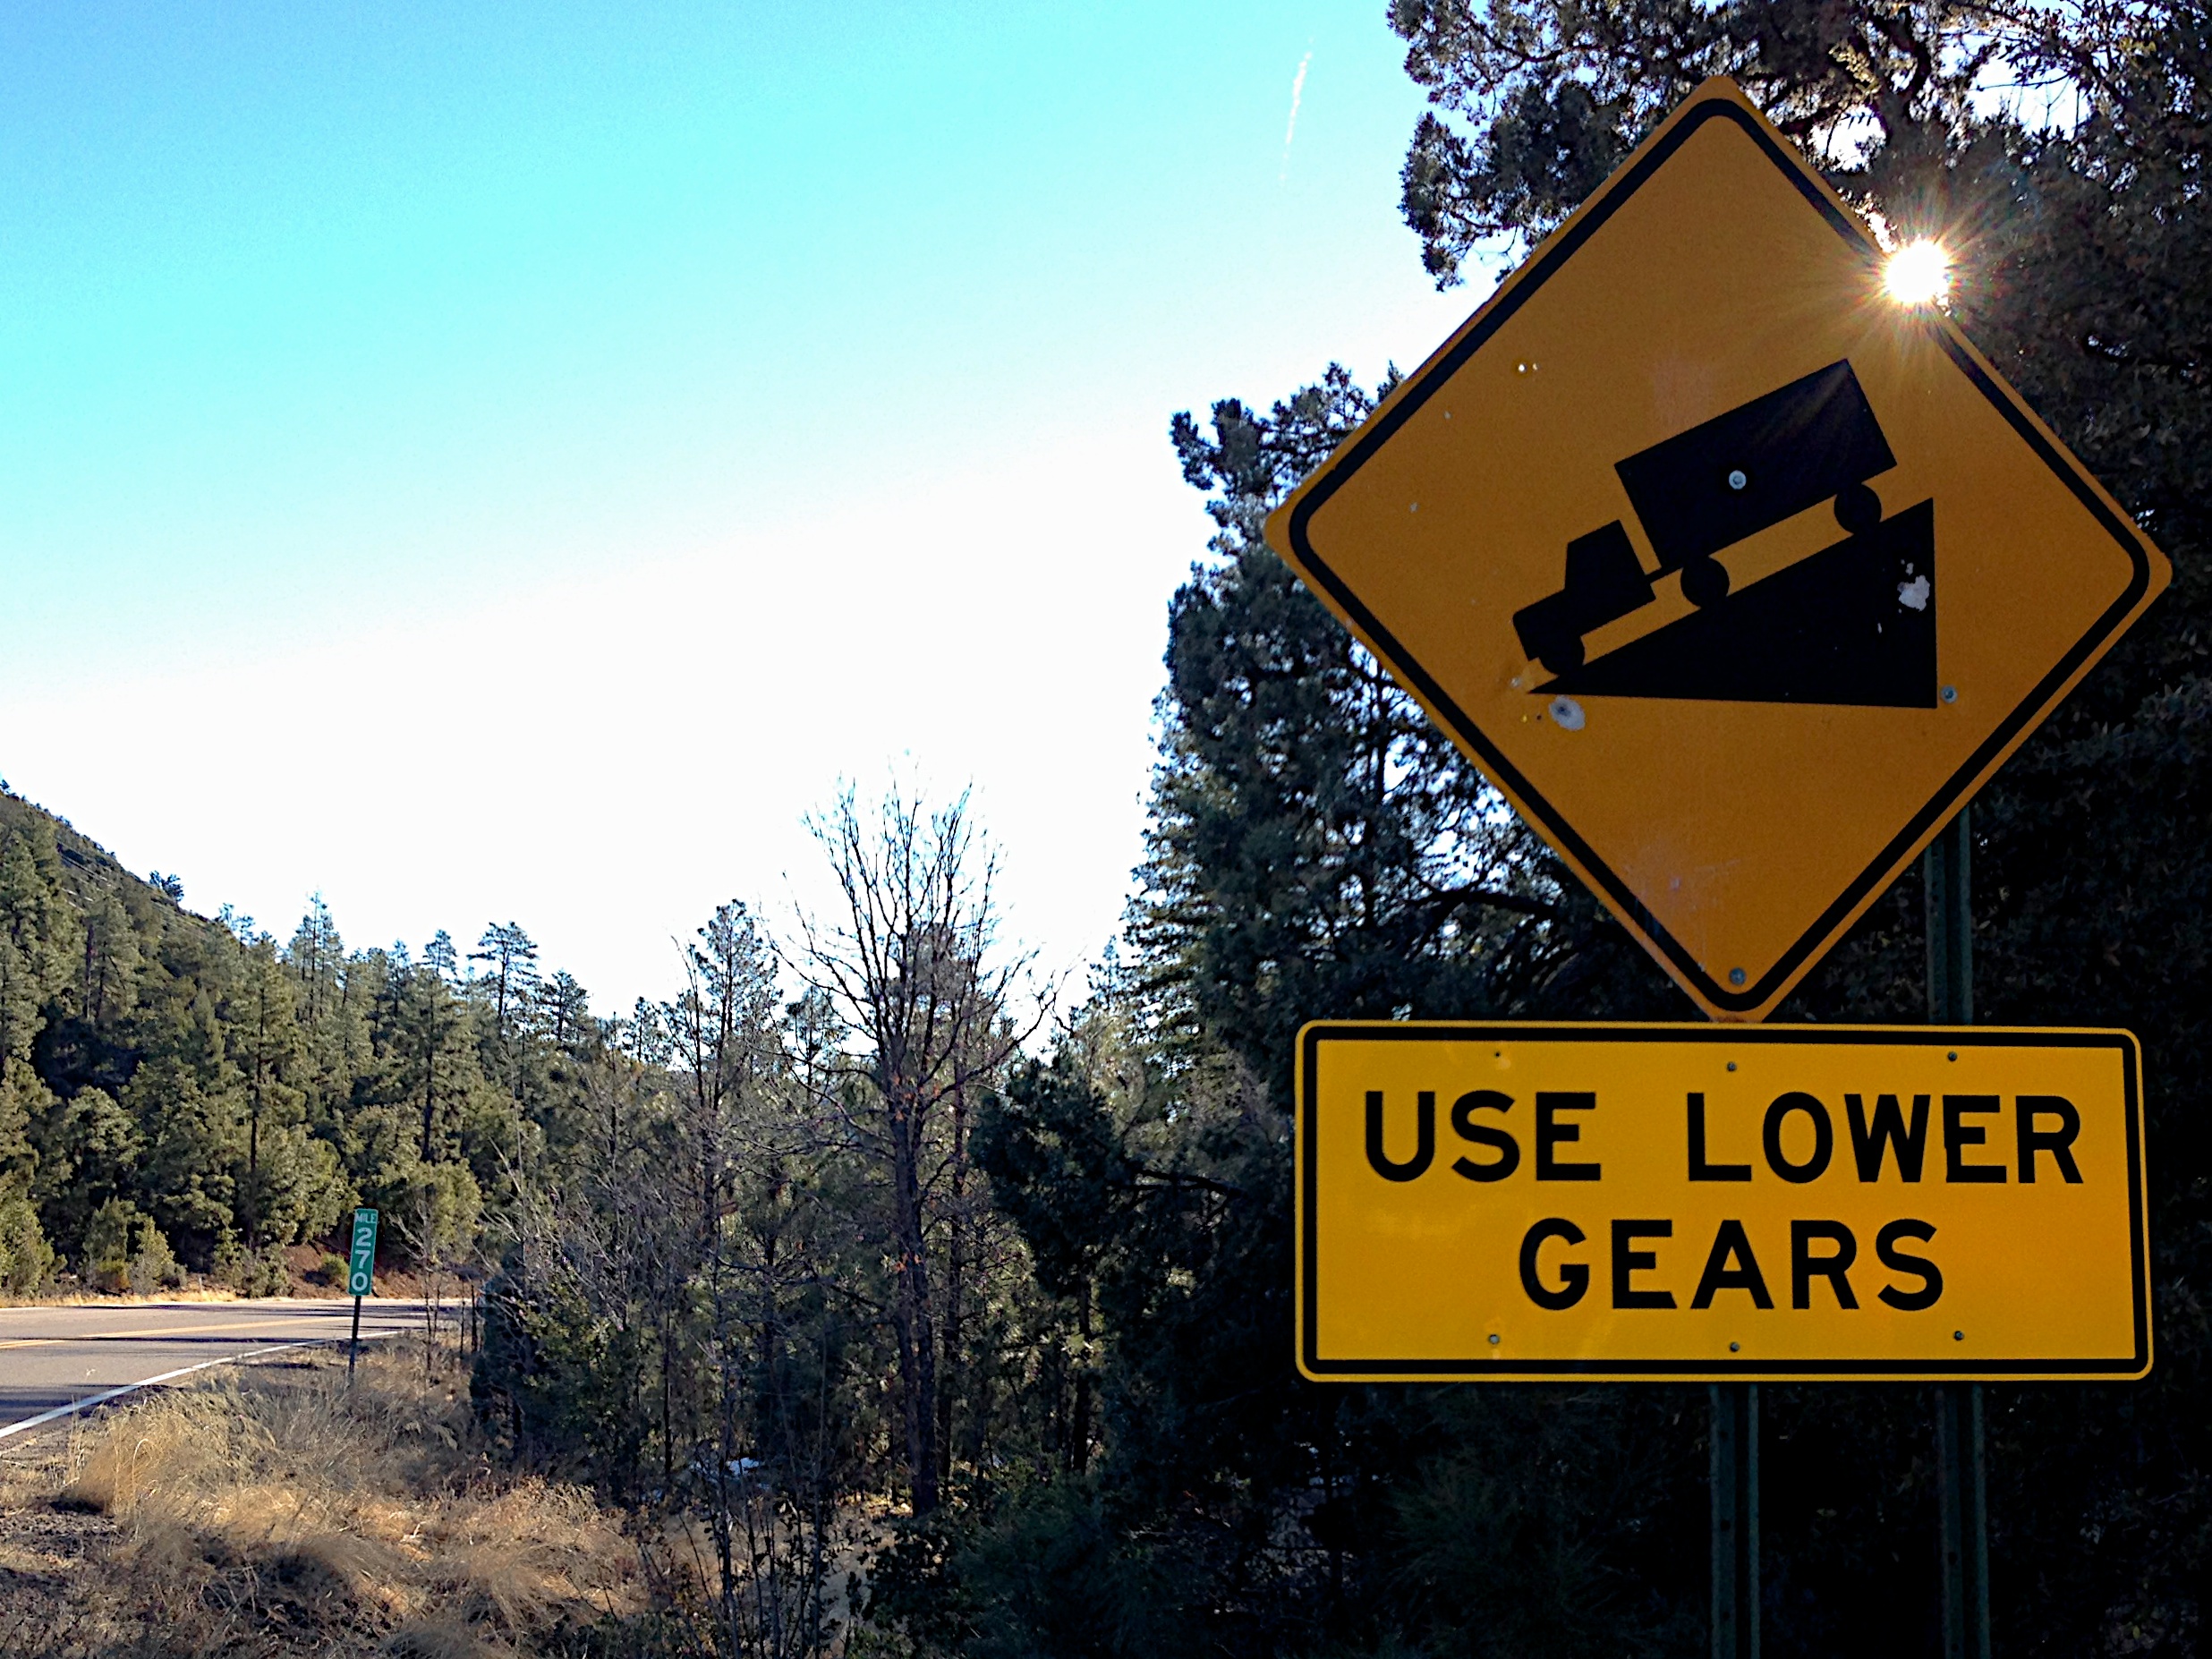
road, sign, signage, cool image, traffic sign